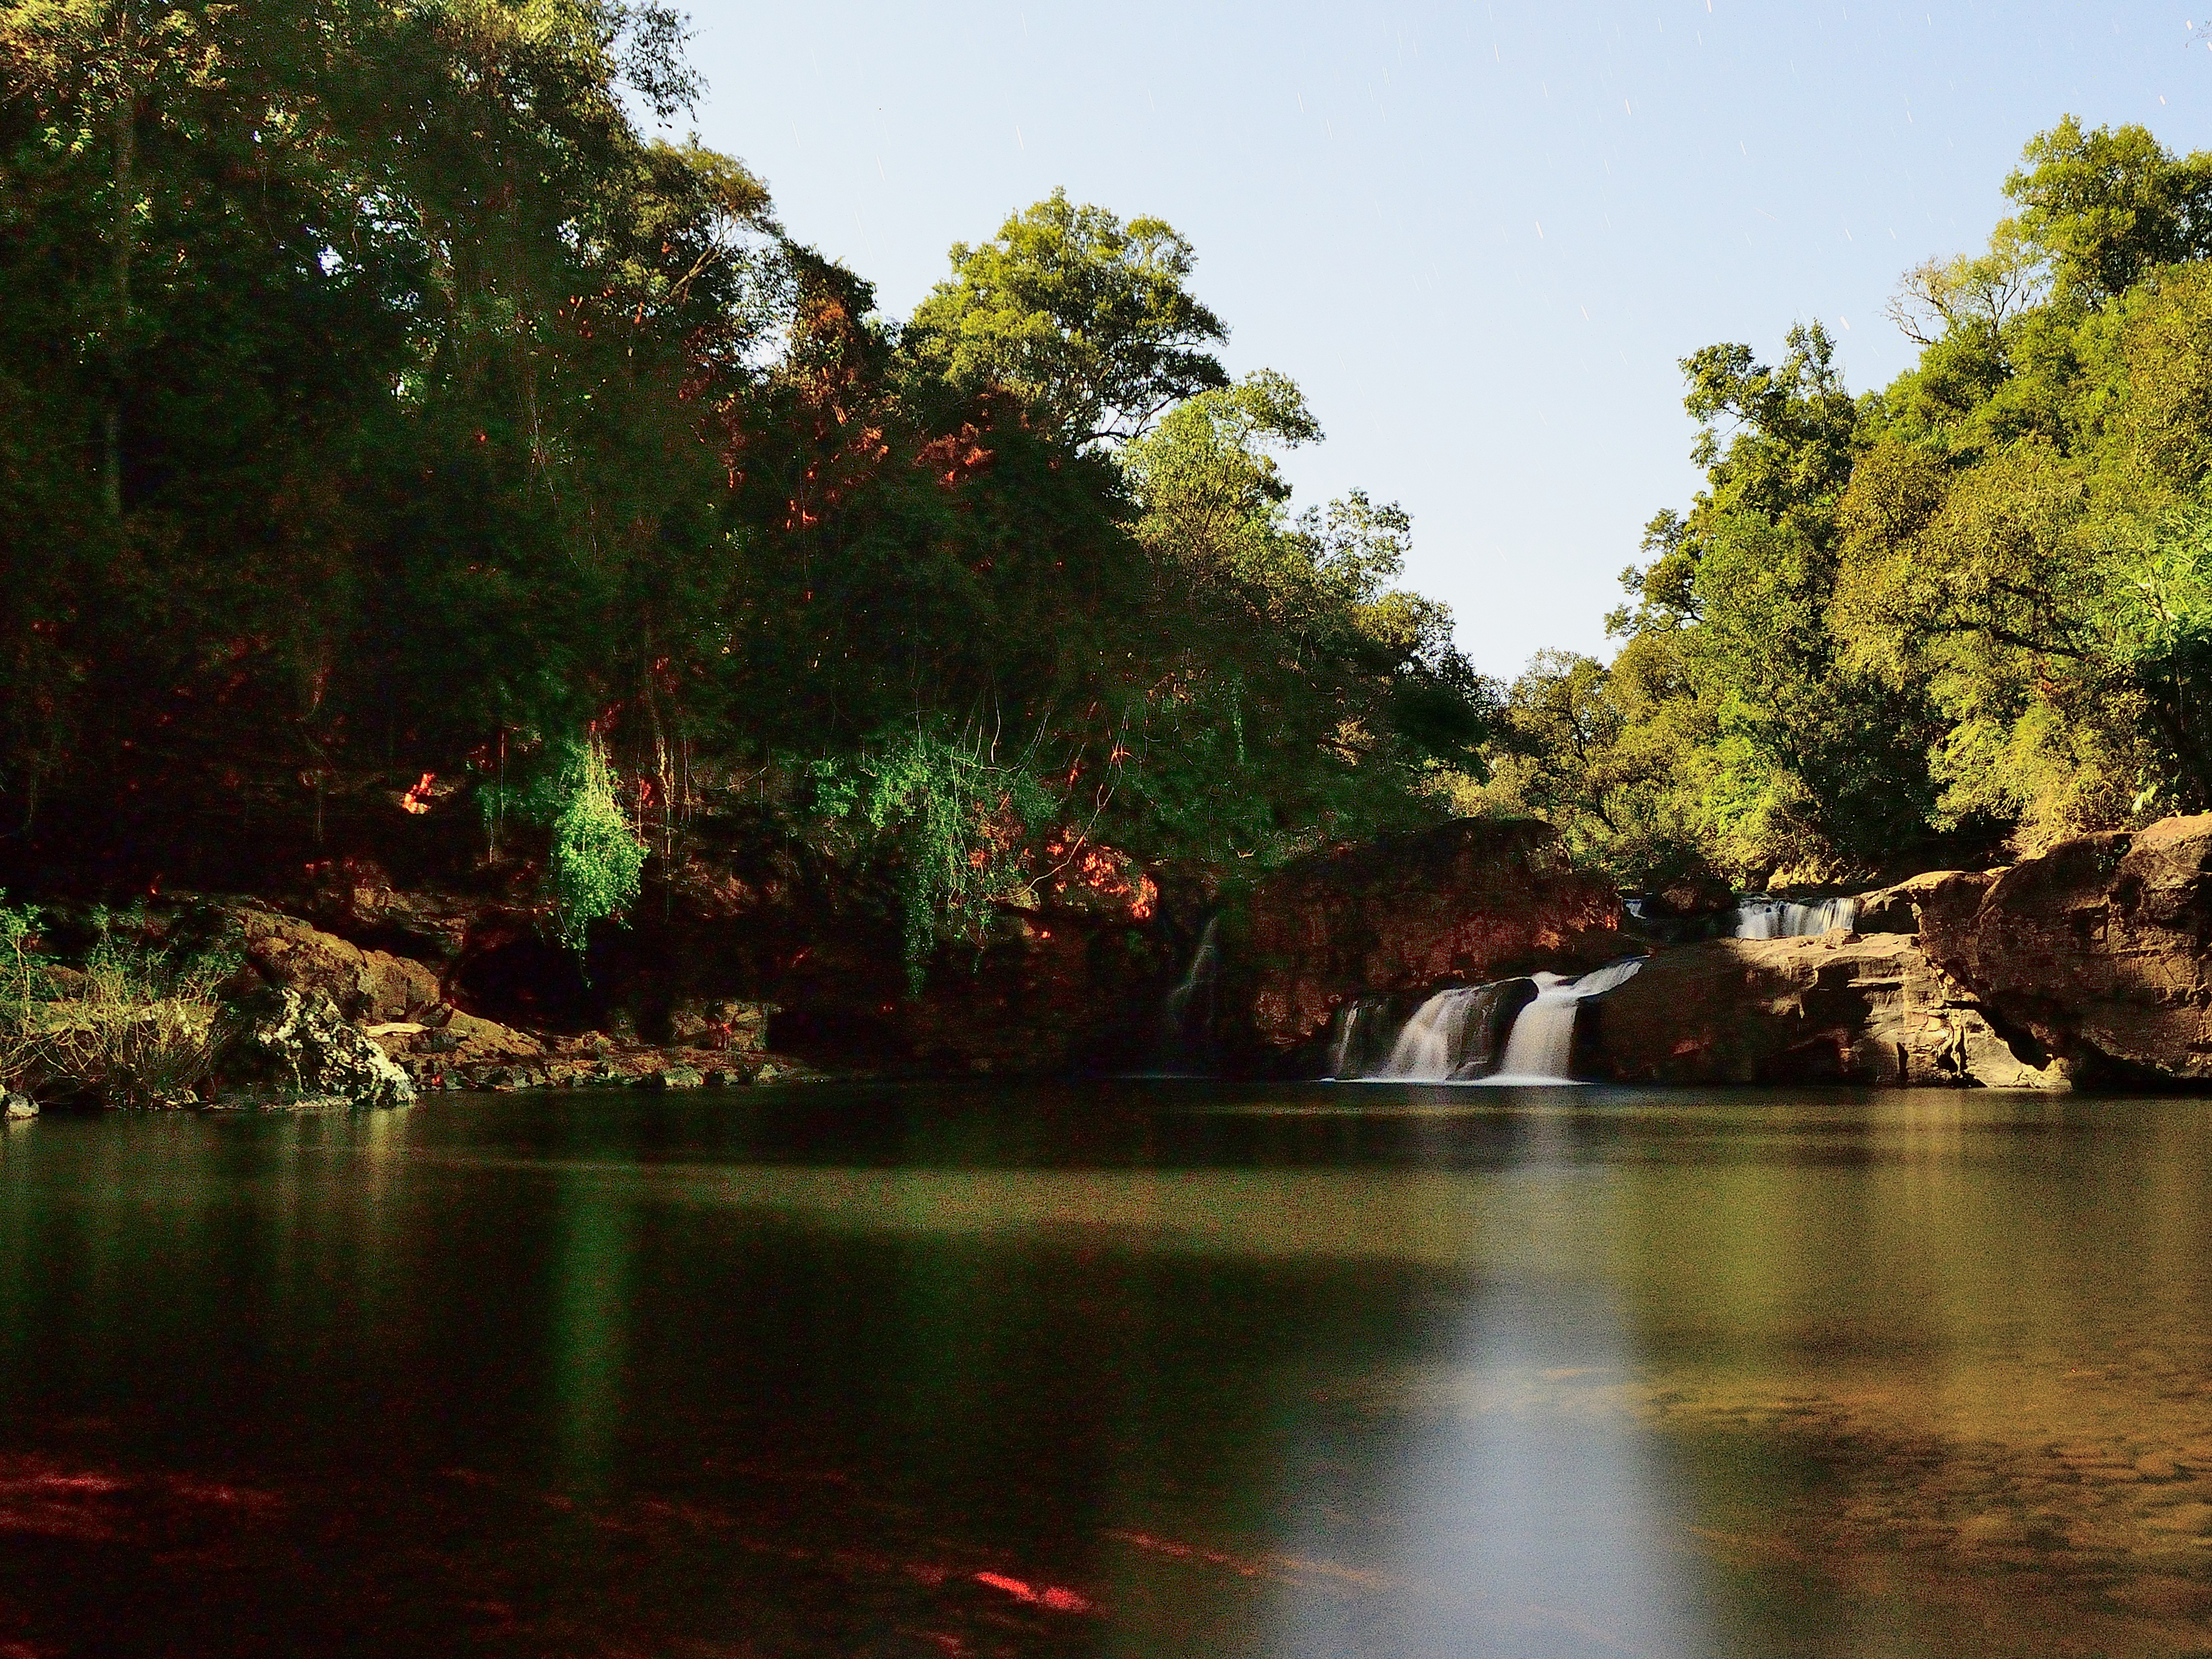
tree, water, nature, sunlight, leaf, flower, lake, river, pond, reflection, autumn, camping, waterway, body of water, misiones, grutaindia, garuape, woody plant